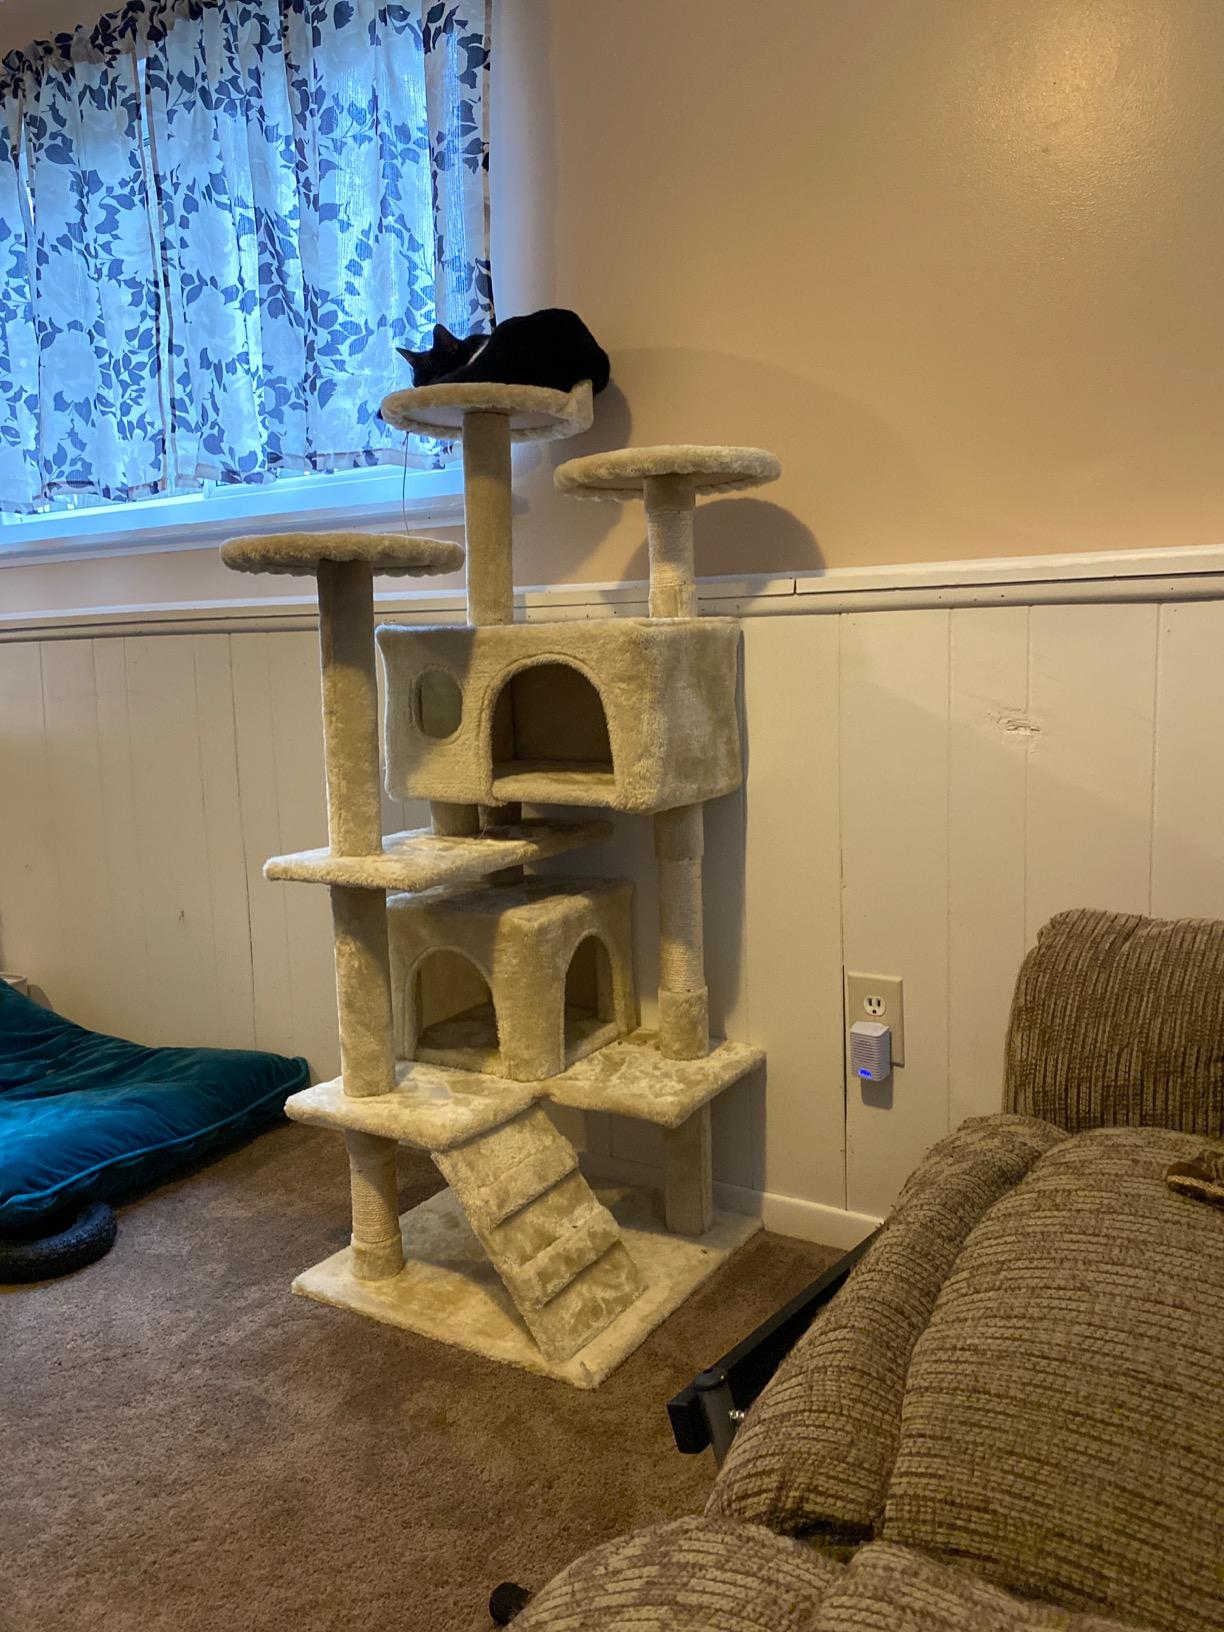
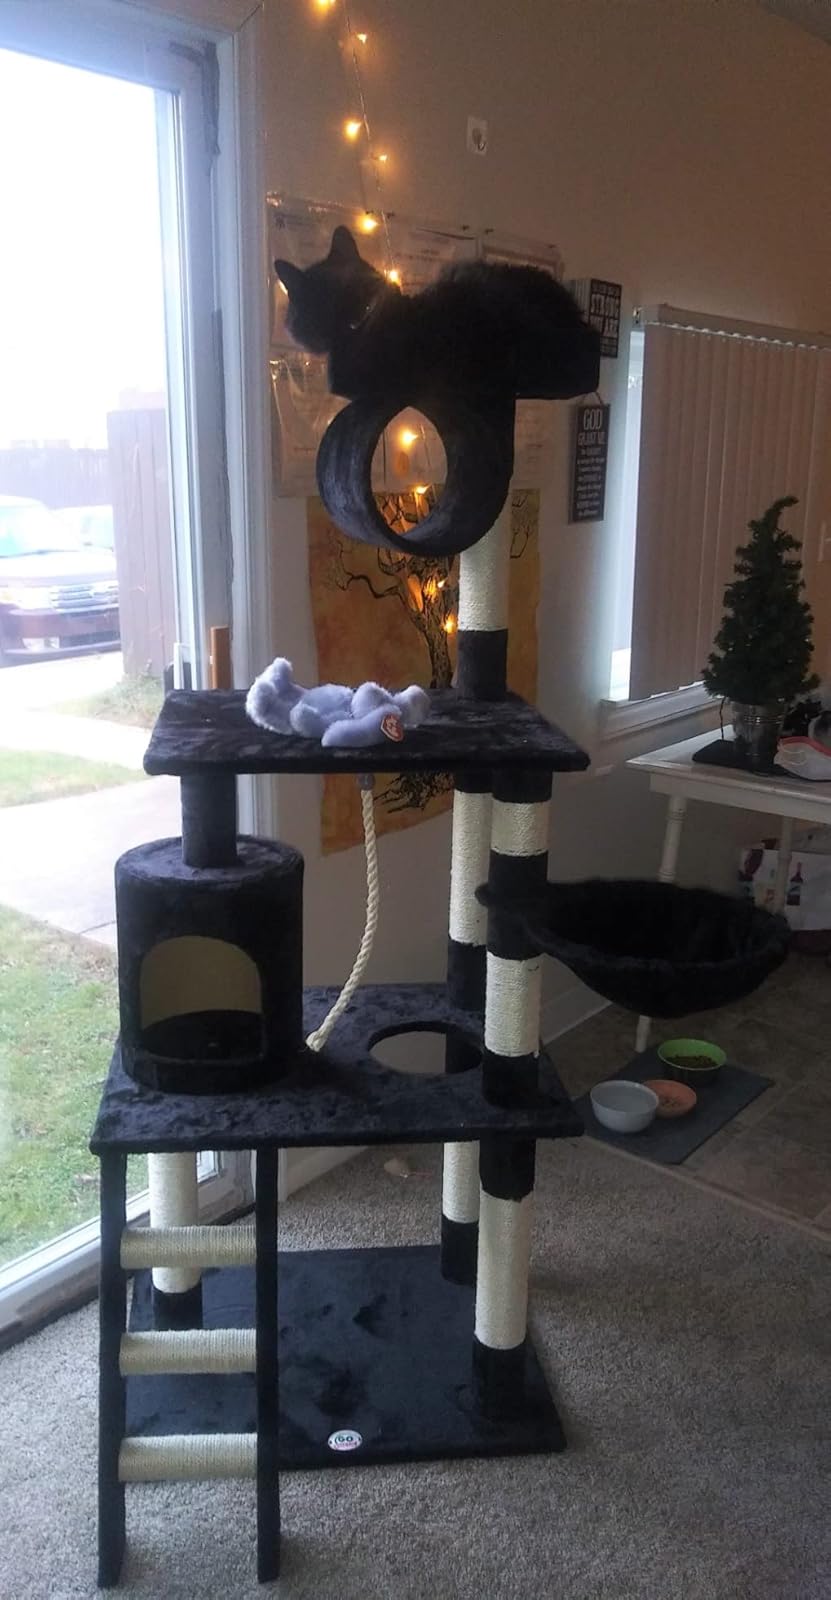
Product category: items_cat tree
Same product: no